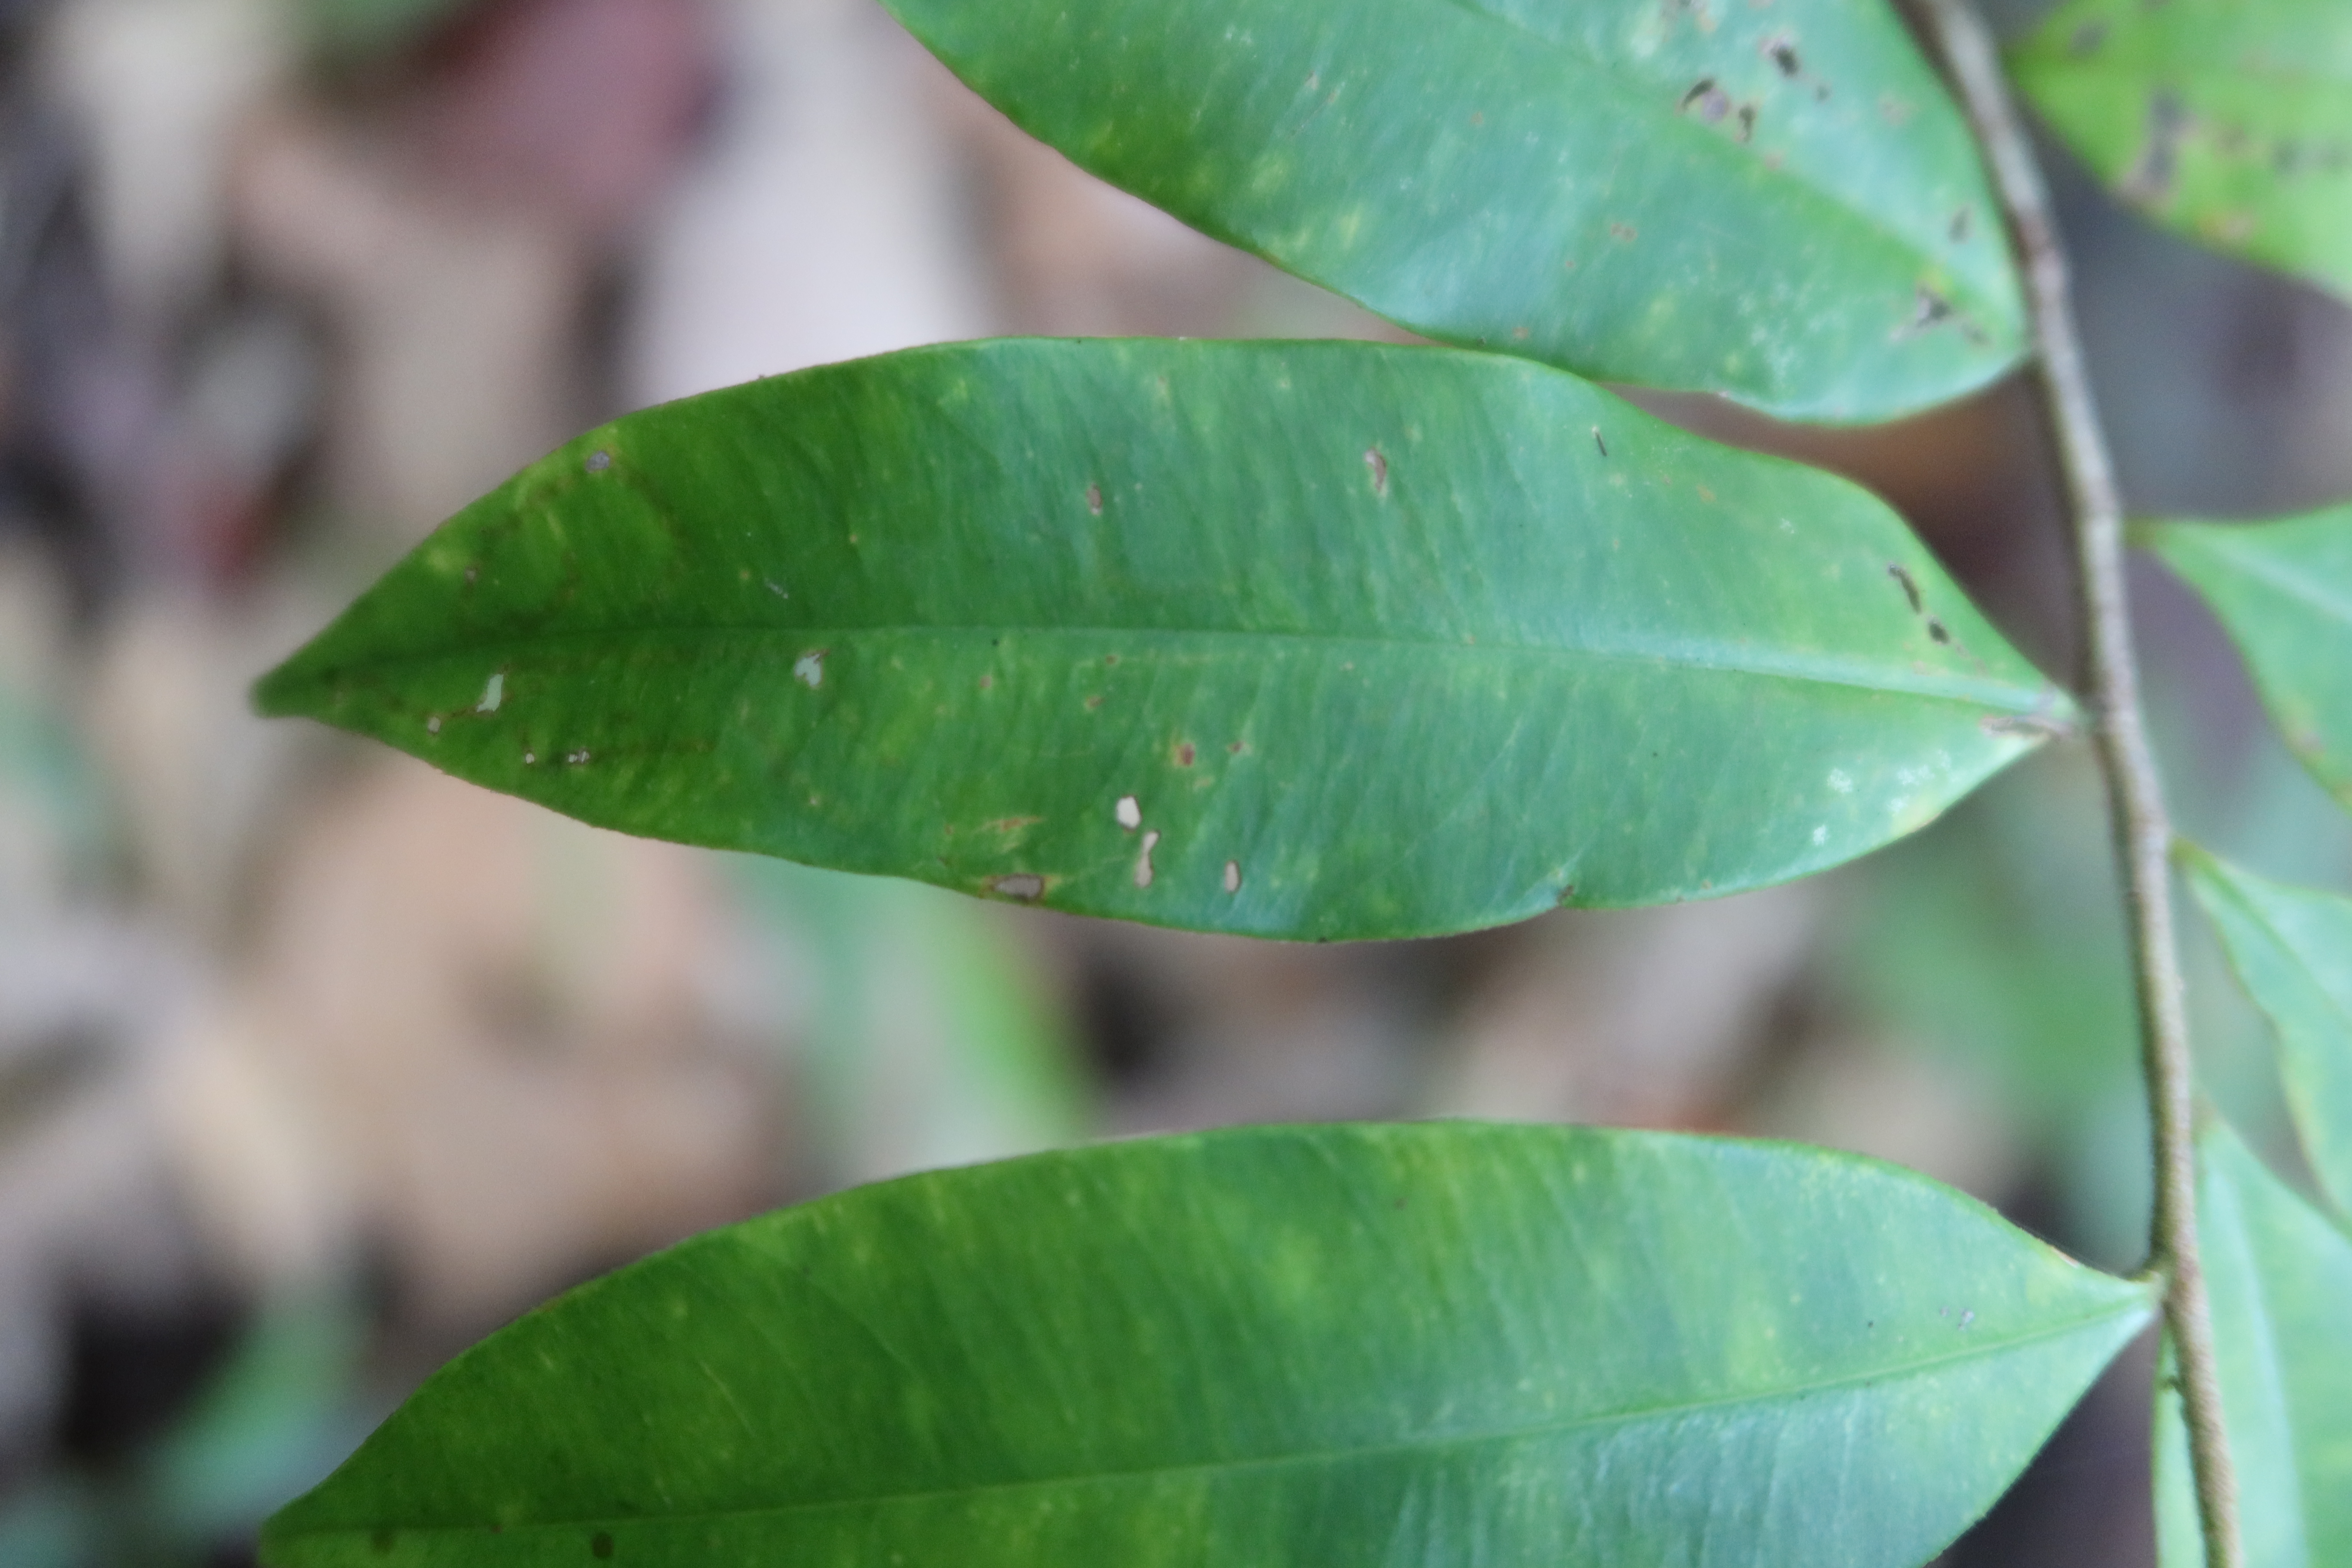
Label: Brown spots